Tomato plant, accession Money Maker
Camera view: vertical (180 deg); turntable rotation: 30 degrees
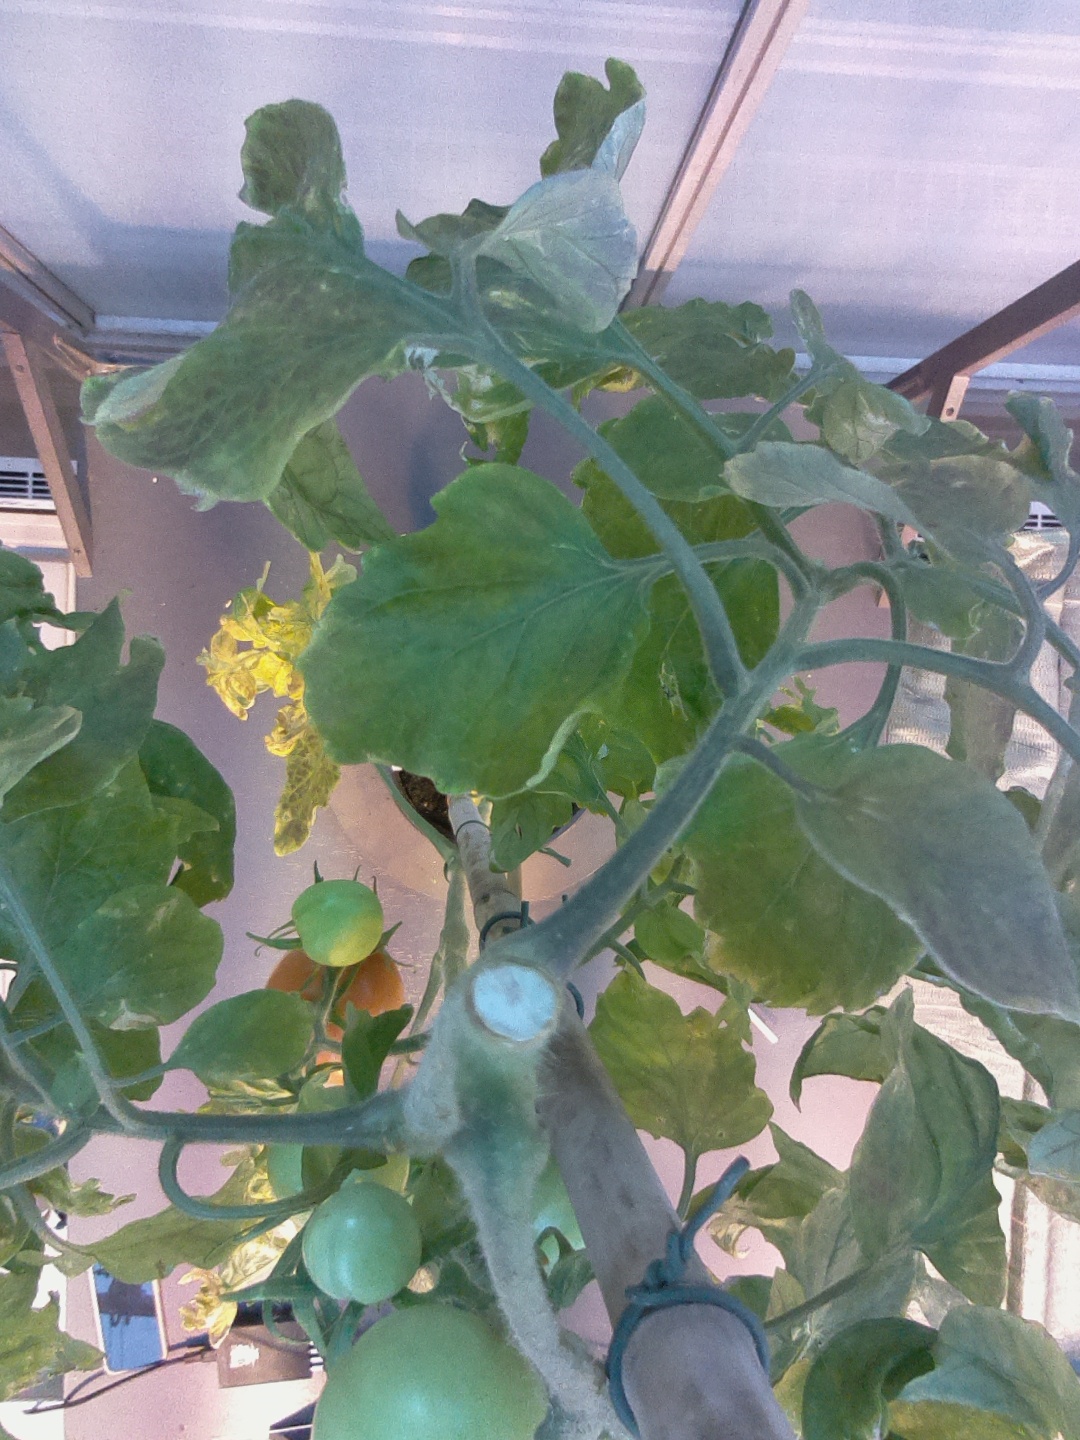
BBCH growth stage 80: fruits start showing typical ripe color (orange -> red)